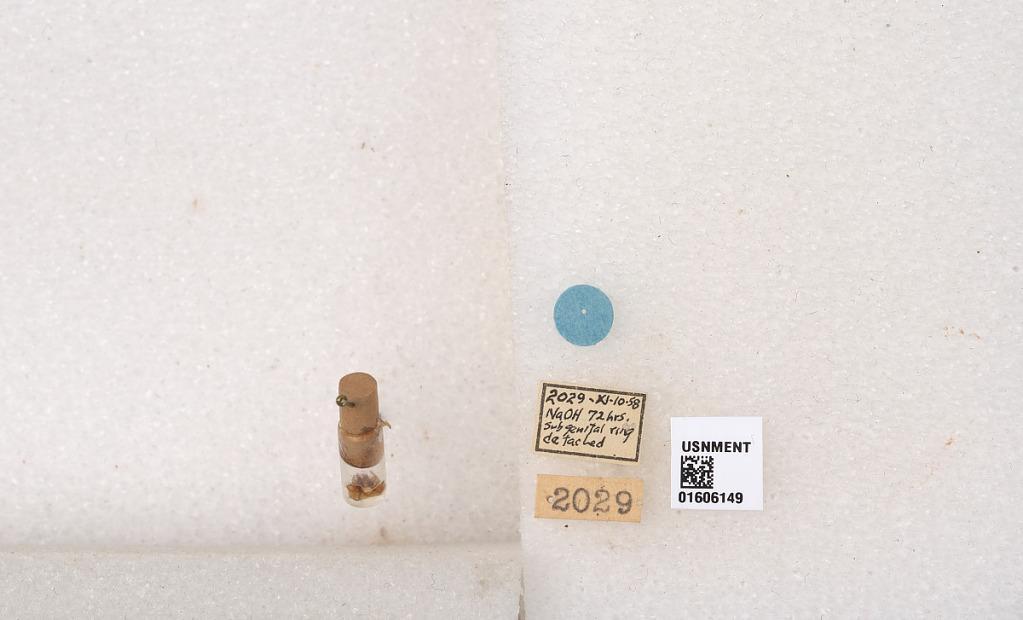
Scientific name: Xylocopa (Neoxylocopa) brasilianorum (Linnaeus)
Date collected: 1958-11-10